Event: Nepal Earthquake
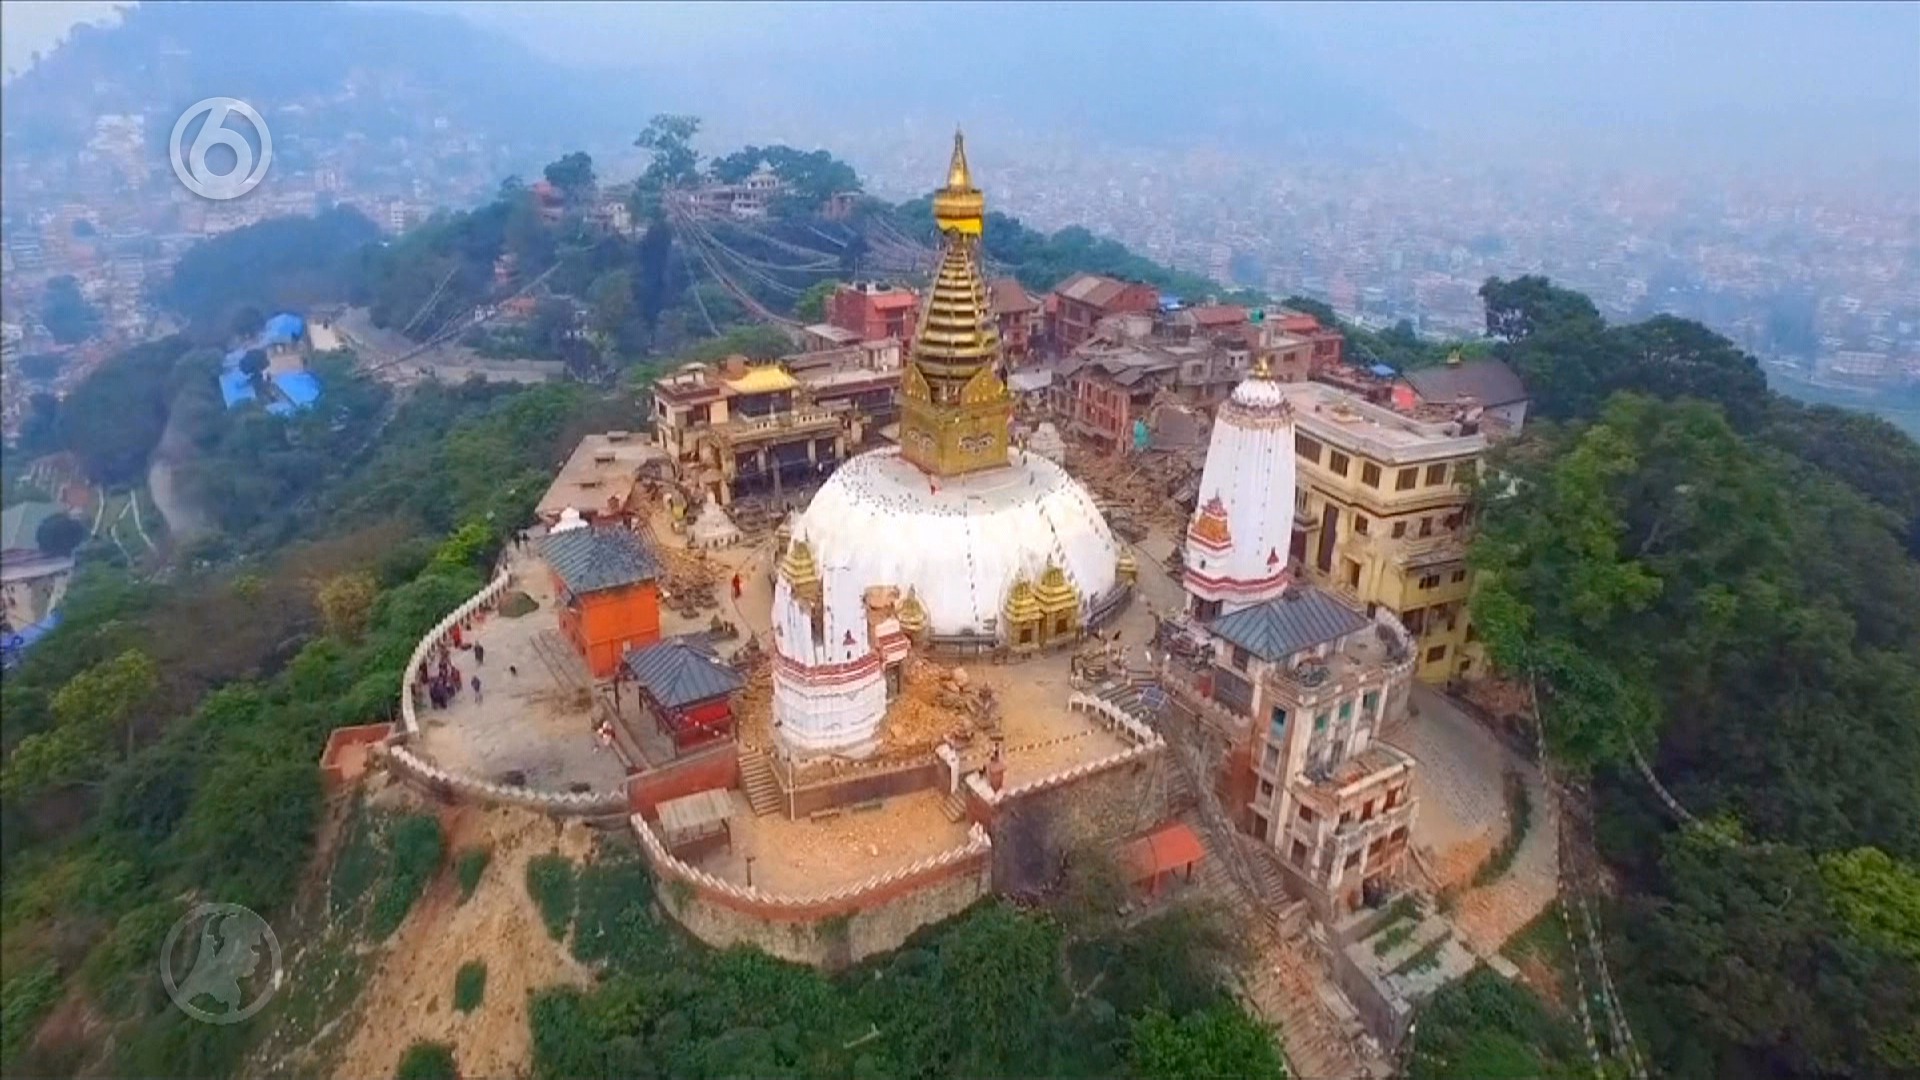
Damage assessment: no_damage